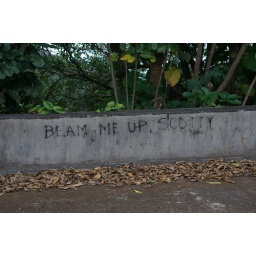
Grafitti on the old mountain bypass road in Oahu.